Borisovsky Khotilovo air base

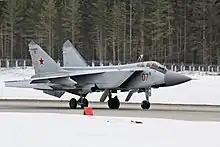
MiG-31 from 790 iap

In August 1942 joined the 219th Bomber Aviation Division, which operated in the Transcaucasian, and since January 1943 in the North Caucasus Front. From April 1943 acted as part of the 229th Fighter Division. In May 1944 he was withdrawn to the rear for re-formation, where he became part of the 129th Iad. Re-armed with fighter jets La-5. From 13 October 1944 until the end of the war, he acted as part of the 129th Jade on the 3rd Belorussian Front. During the war years, the regiment pilots won 182 aerial victories.